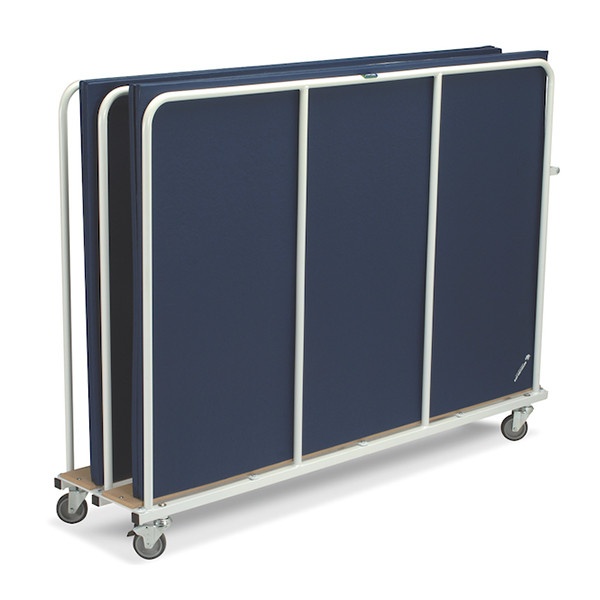
Vertical Mat Trolley/Cart
Suitable for carrying mats sized 2m x 1.2m. Can hold up to 13 mats. Size: 1.93m (l) x 1.38m (h) x 0.42m (w). Sold individually.
Brand: DAWSON SPORTS
Category: Sporting Goods > Athletics > General Purpose Athletic Equipment > Exercise & Gym Mat Storage Racks & Carts > Exercise & Gym Mat Storage Carts